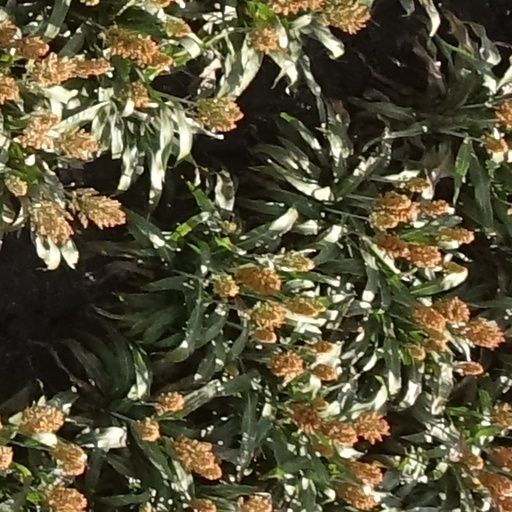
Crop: sorghum